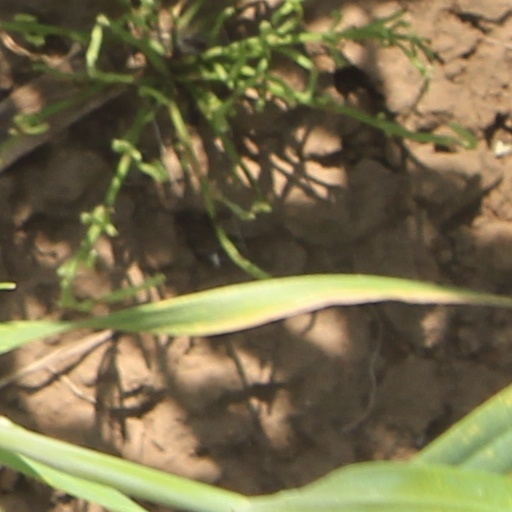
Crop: wheat